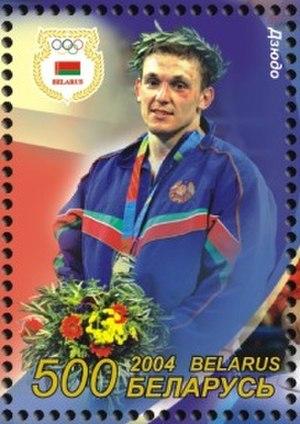
Ihar Makarau est un judoka biélorusse qui s'illustre dans la catégorie des moins de 100 kg. Champion d'Europe junior en 1998 à Bucarest, il tarde à confirmer chez les seniors. Il remporte ainsi sa première médaille dans une compétition majeure en montant sur la troisième marche du podium de l'Euro 2002 de Maribor. Il récidive l'année suivante à Düsseldorf avant de décrocher la troisième place lors des Championnats du monde d'Osaka. Qualifié pour les Jeux olympiques de 2004 à Athènes, il est un outsider pour le podium. Après avoir battu de redoutables judokas comme le Néerlandais Elco van der Geest en demi-finale, il se qualifie pour la finale du tournoi olympique. Lors de ce combat, il s'impose face au Sud-Coréen Jang Sung-Ho et remporte ainsi le titre olympique.